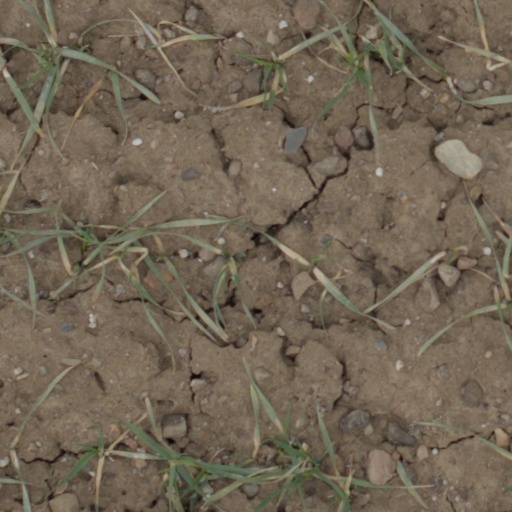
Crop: wheat